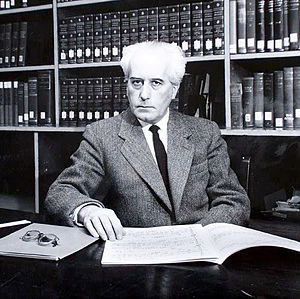
Sándor Veress
Sandor Veress var en ungarsk/schweizisk komponist, pianist og lærer.